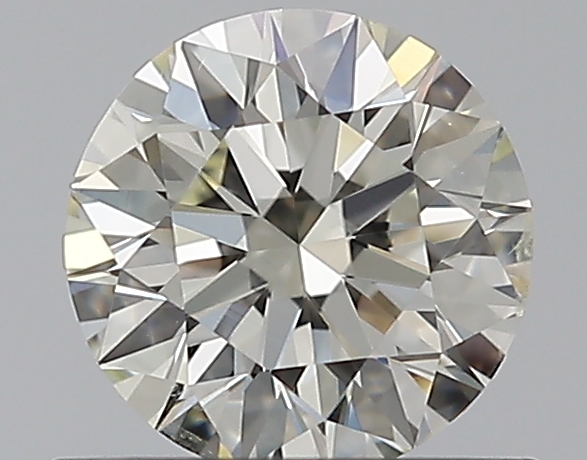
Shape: round
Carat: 0.7
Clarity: SI1
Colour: L
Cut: EX
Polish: EX
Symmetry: EX
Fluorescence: F
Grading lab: GIA
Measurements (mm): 5.65 x 5.68 x 3.54